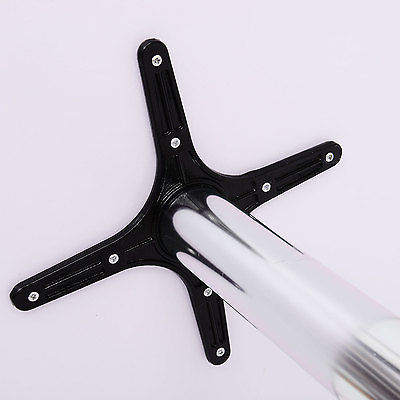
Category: chair